Leroy Milton Yale Jr.

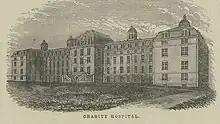
The Charity Hospital at Roosvelt Island, previously Blackwell's Island, near the New York City Lunatic Asylum, Dr. Yale worked at both locations

Leroy Milton Yale Jr. was born February 12, 1841, in Holmes Hole, Martha's Vineyard, to Dr. Leroy Milton Yale Sr. and Maria Allen Luce, members of the Yale family. His father was the doctor of Martha's Vineyard, graduating from Harvard Medical School, and cofounded, with Captain Bradley, Martha's Vineyard Shipyard, named the South Wharf Company at the time. The L.M. Yale schooner was named in his honor by the shipbuilders, which was sent in 1849 to San Francisco for the California Gold Rush, never to return.